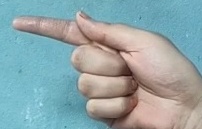
ASL sign: G